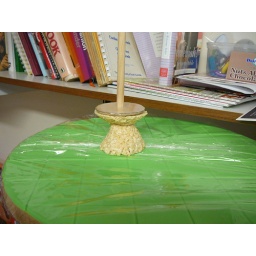
Rice crispies around the center dowel for the leg the elephant is standing on.